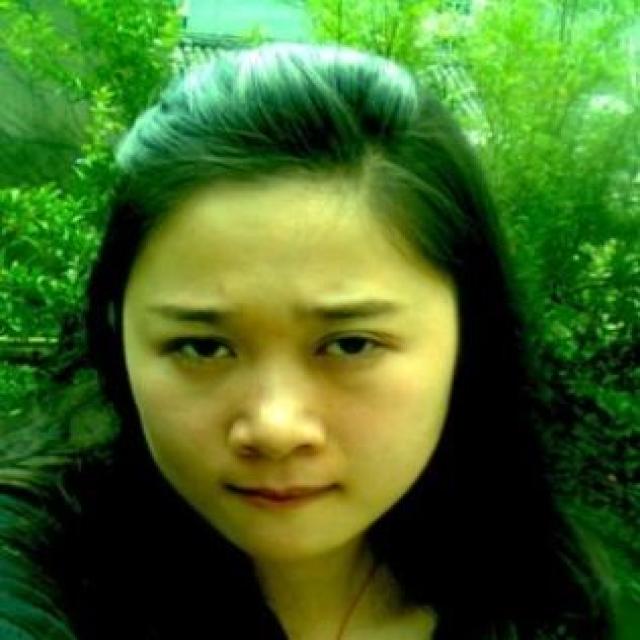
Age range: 21-44